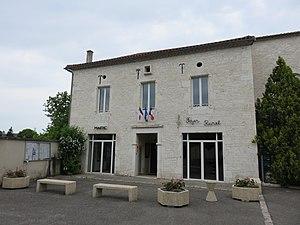
Mairie de Saint-Daunès (Lot, France).
Saint-Daunès est une commune déléguée de Barguelonne-en-Quercy depuis le 1er janvier 2019, située dans le département du Lot, en région Occitanie.